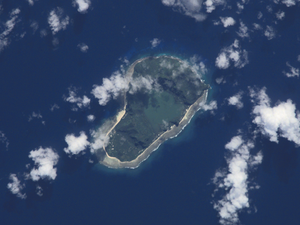
Tikopia est une île de 5 km² situé dans la province de Temotu des Salomon. C’est un ancien volcan dont le lac Te Roto est le cratère. Son point le plus haut est le mont Reani avec 380 m au-dessus du niveau de la mer et sa longueur maximale est de 3 710 mètres. Bien qu'elle se situe en Mélanésie, elle est peuplée de Polynésiens qui parlent le tikopia.